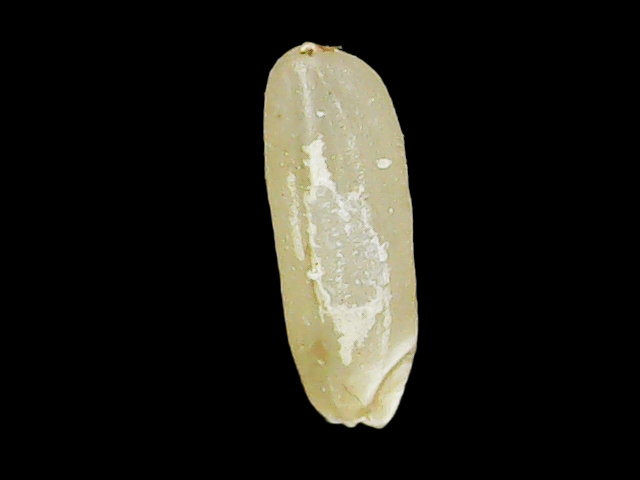
Rice variety: Binadhan17